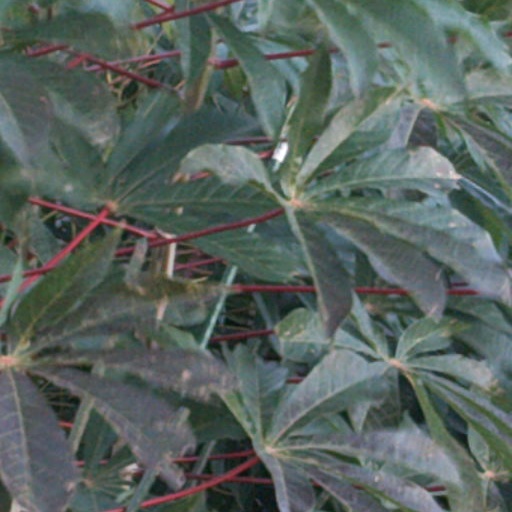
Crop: cassava